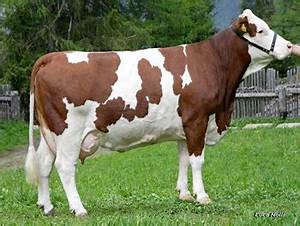
Label: mucca